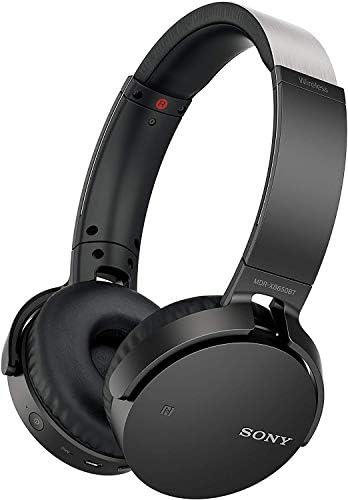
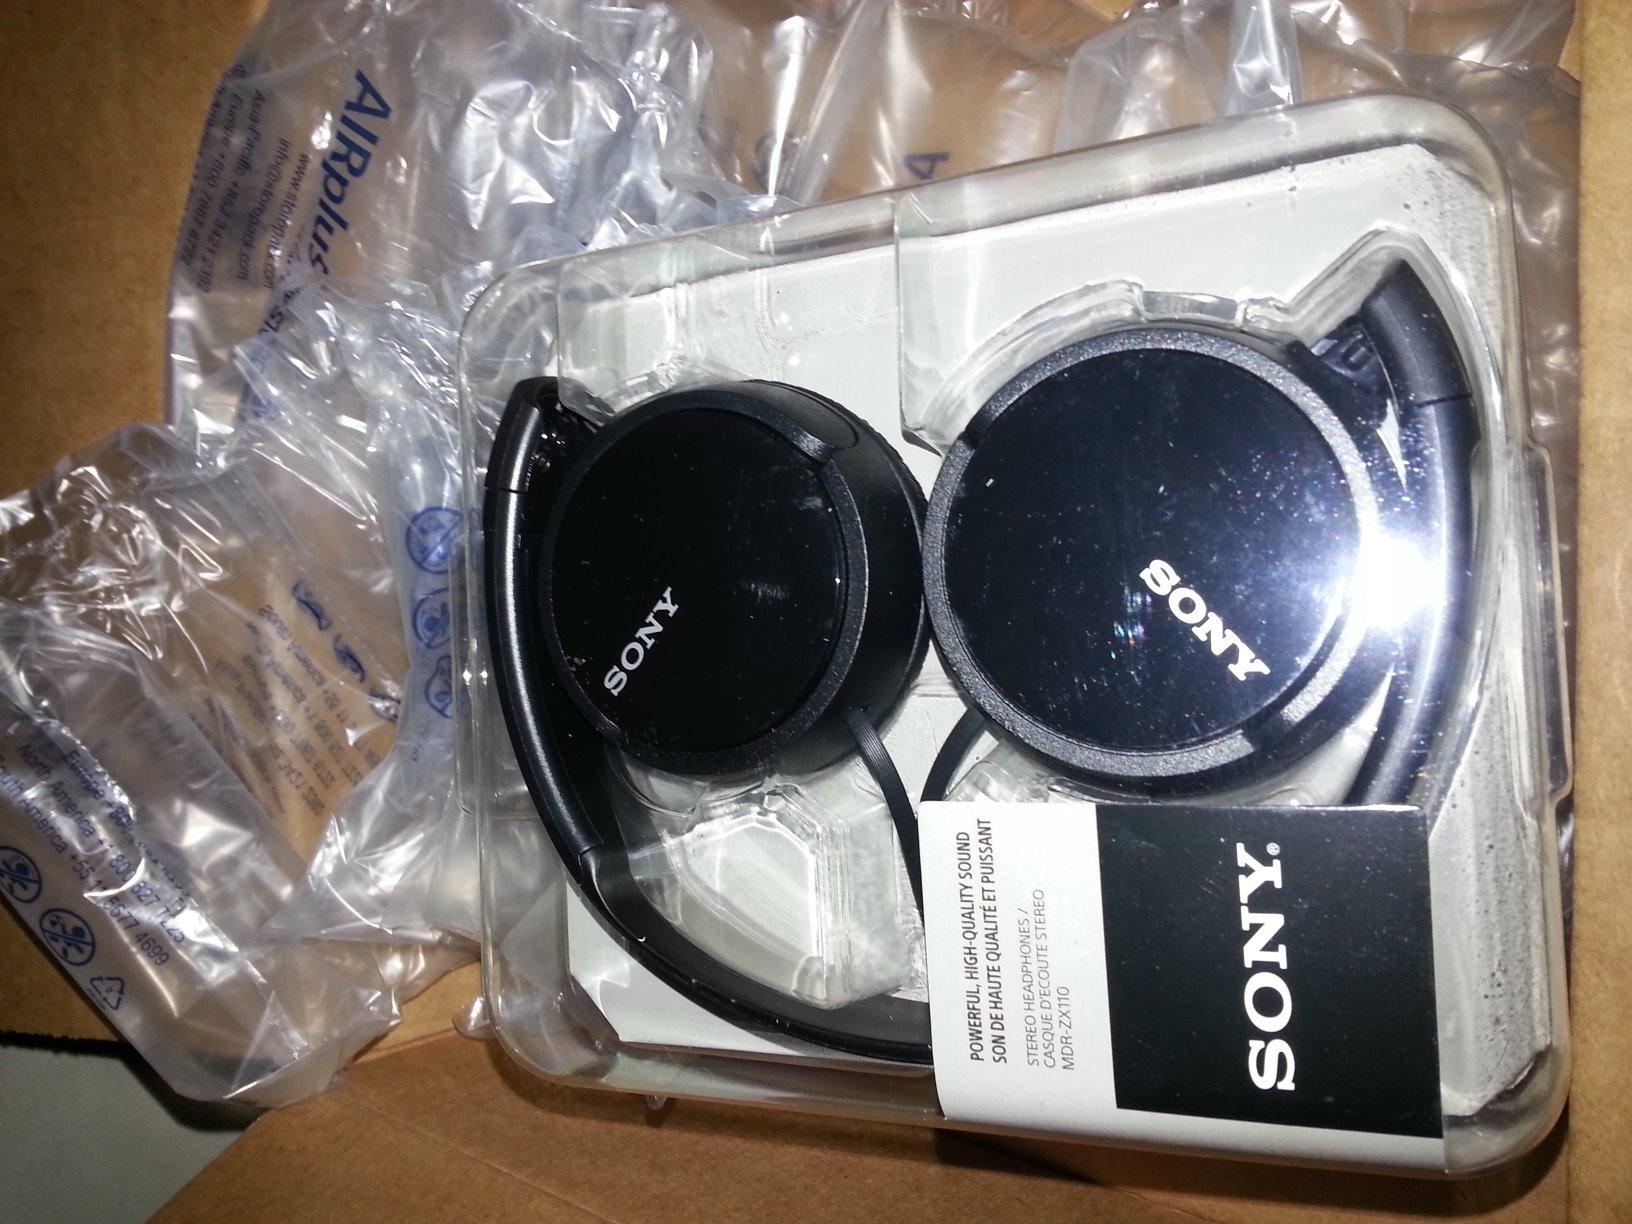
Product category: headphones
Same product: no